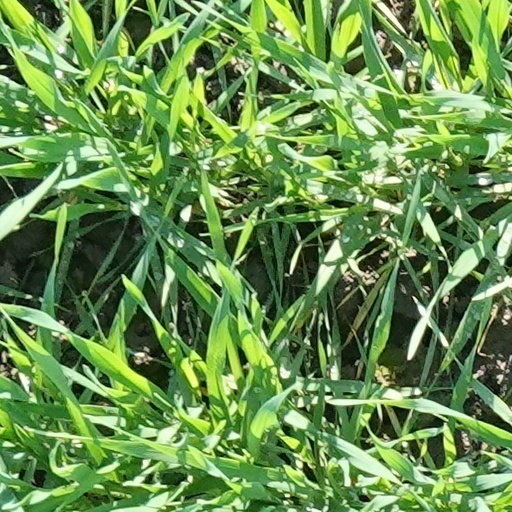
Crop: wheat